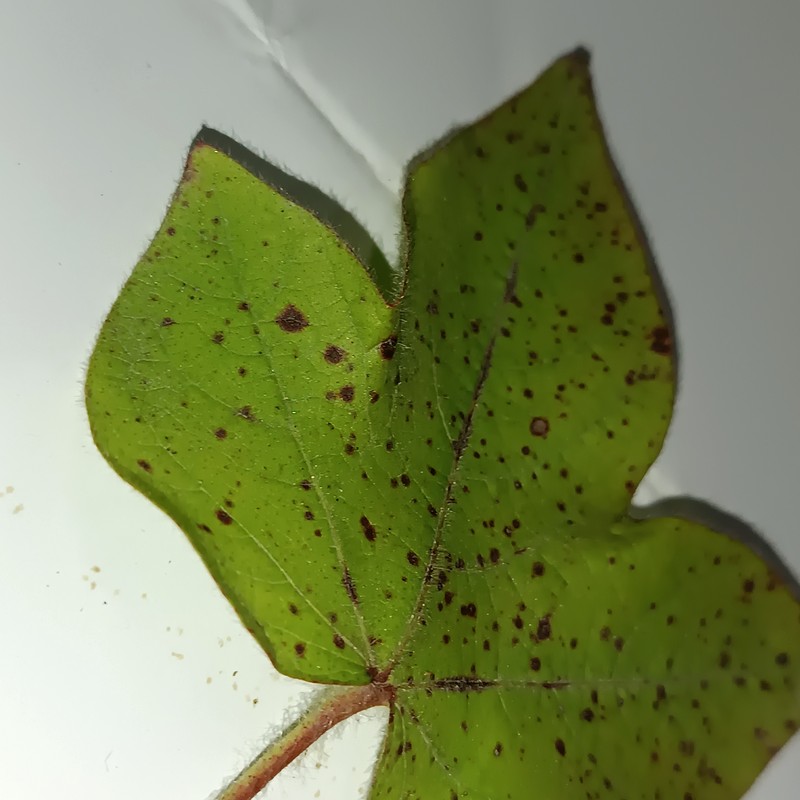
Label: Bacterial Blight